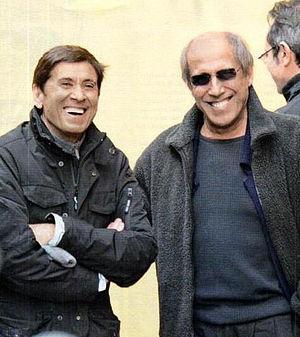
Adriano Celentano, né le 6 janvier 1938 à Milan, est un auteur-compositeur-interprète, chanteur, acteur, réalisateur, scénariste et présentateur italien. En Italie, il est surnommé « Il Molleggiato » ou « L'Urlatore ». Artiste majeur de la chanson italienne, il a vendu plus de deux-cents millions de disques dans le monde. Certains de ses succès ont été adaptés en France, notamment par Johnny Hallyday.